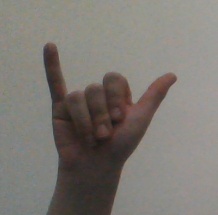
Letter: ya